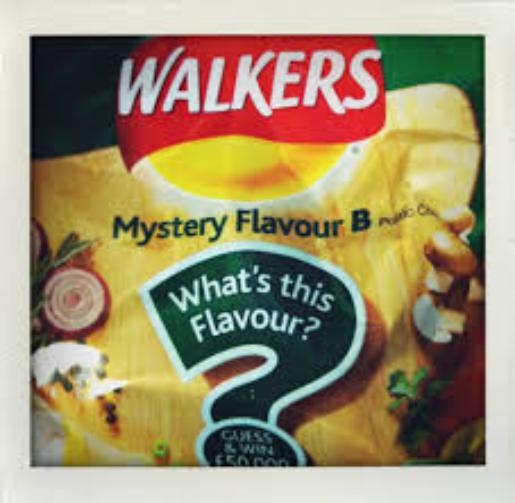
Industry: Food